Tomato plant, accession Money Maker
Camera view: tilt-top (135 deg); turntable rotation: 0 degrees
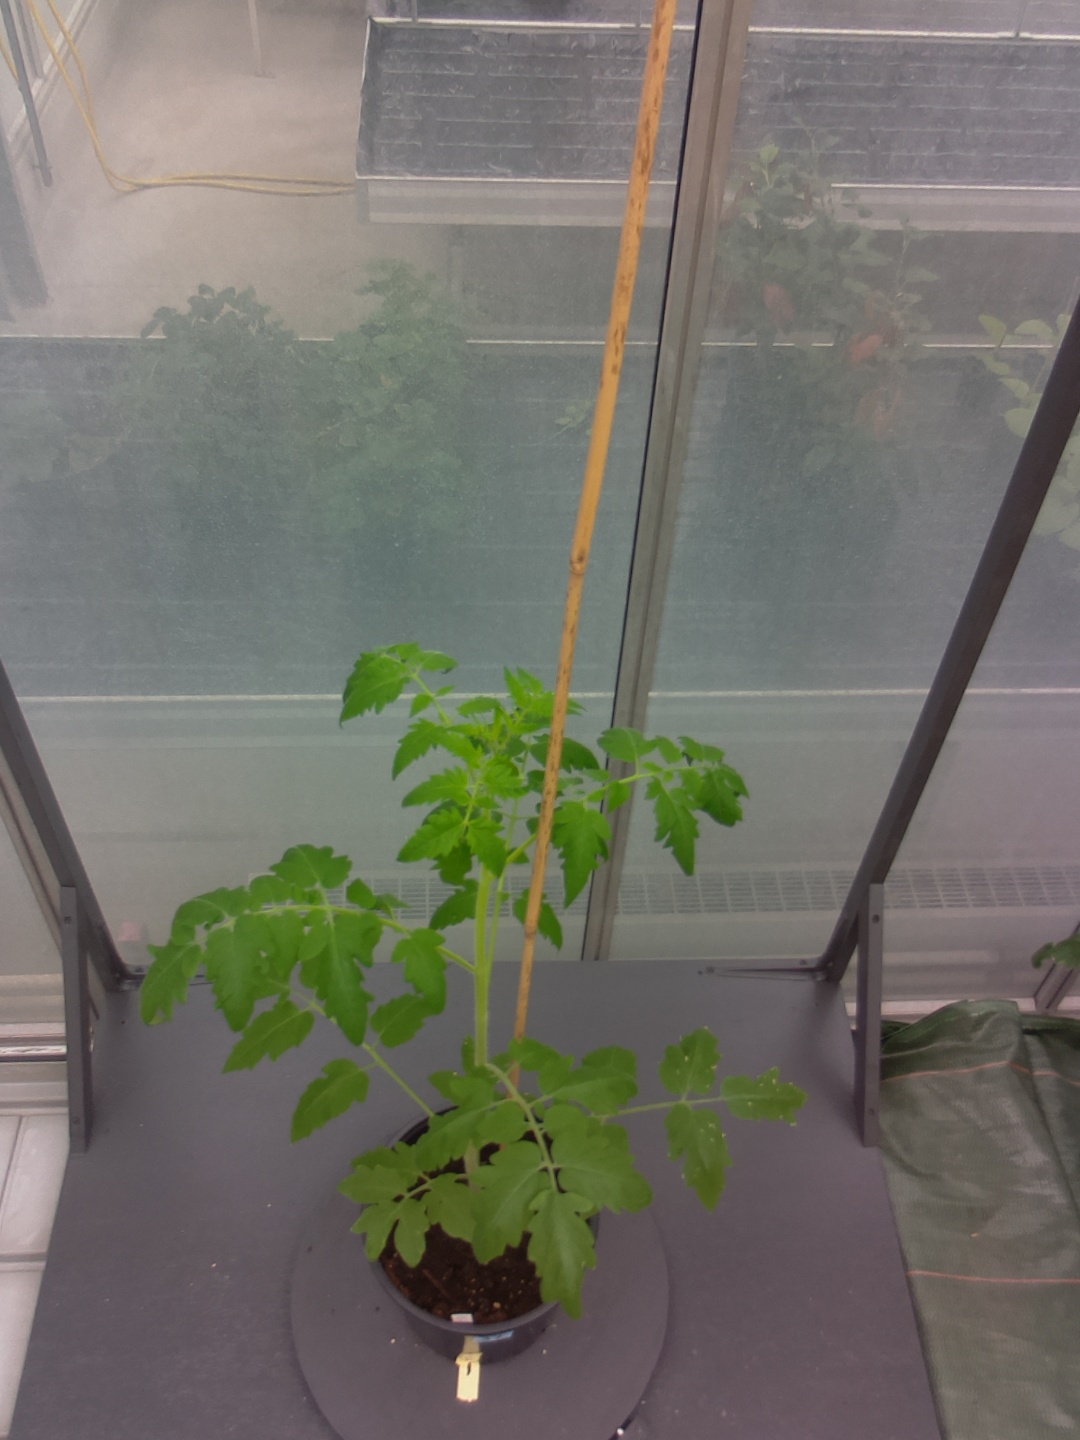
BBCH growth stage 14: 8 of true leaves visible